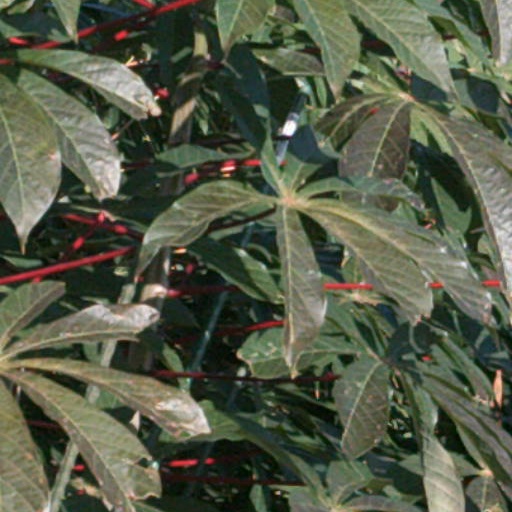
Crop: cassava